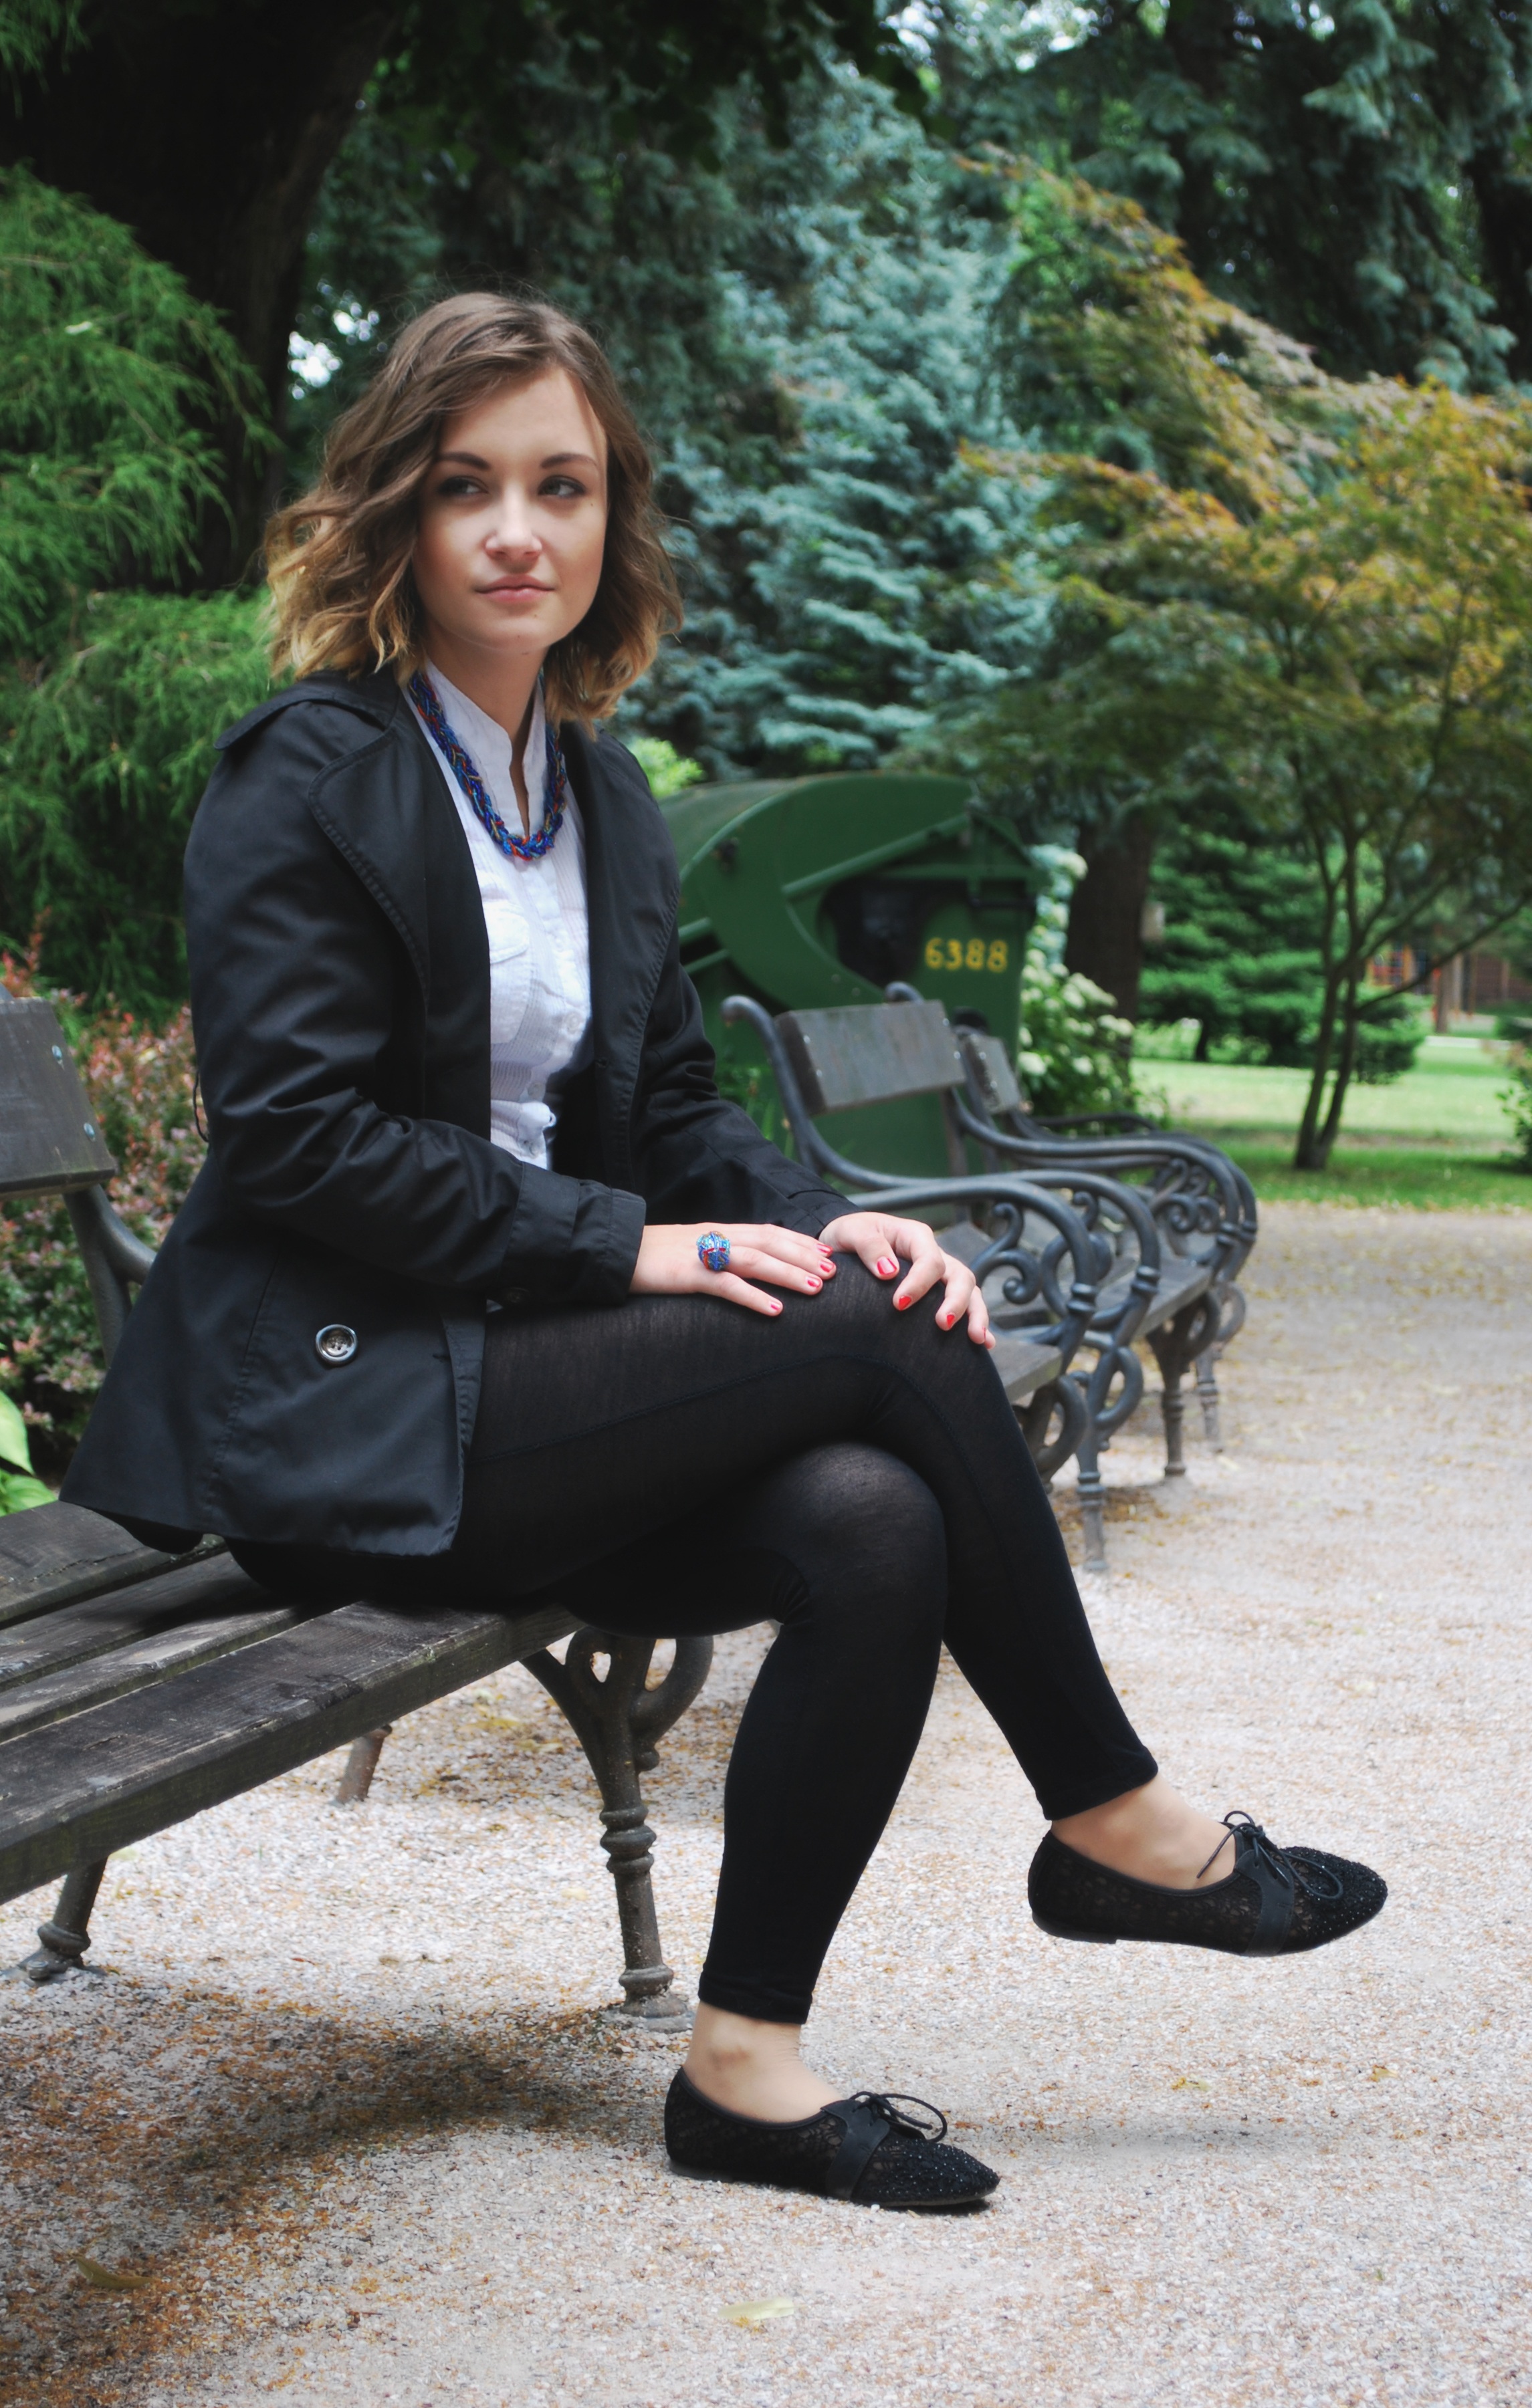
girl, woman, leather, bench, pavement, recreation, leg, model, sitting, park, fashion, clothing, lady, outerwear, smile, friend, park bench, sit, textile, thigh, footwear, tights, session, photo shoot, stromovka, rested, human positions